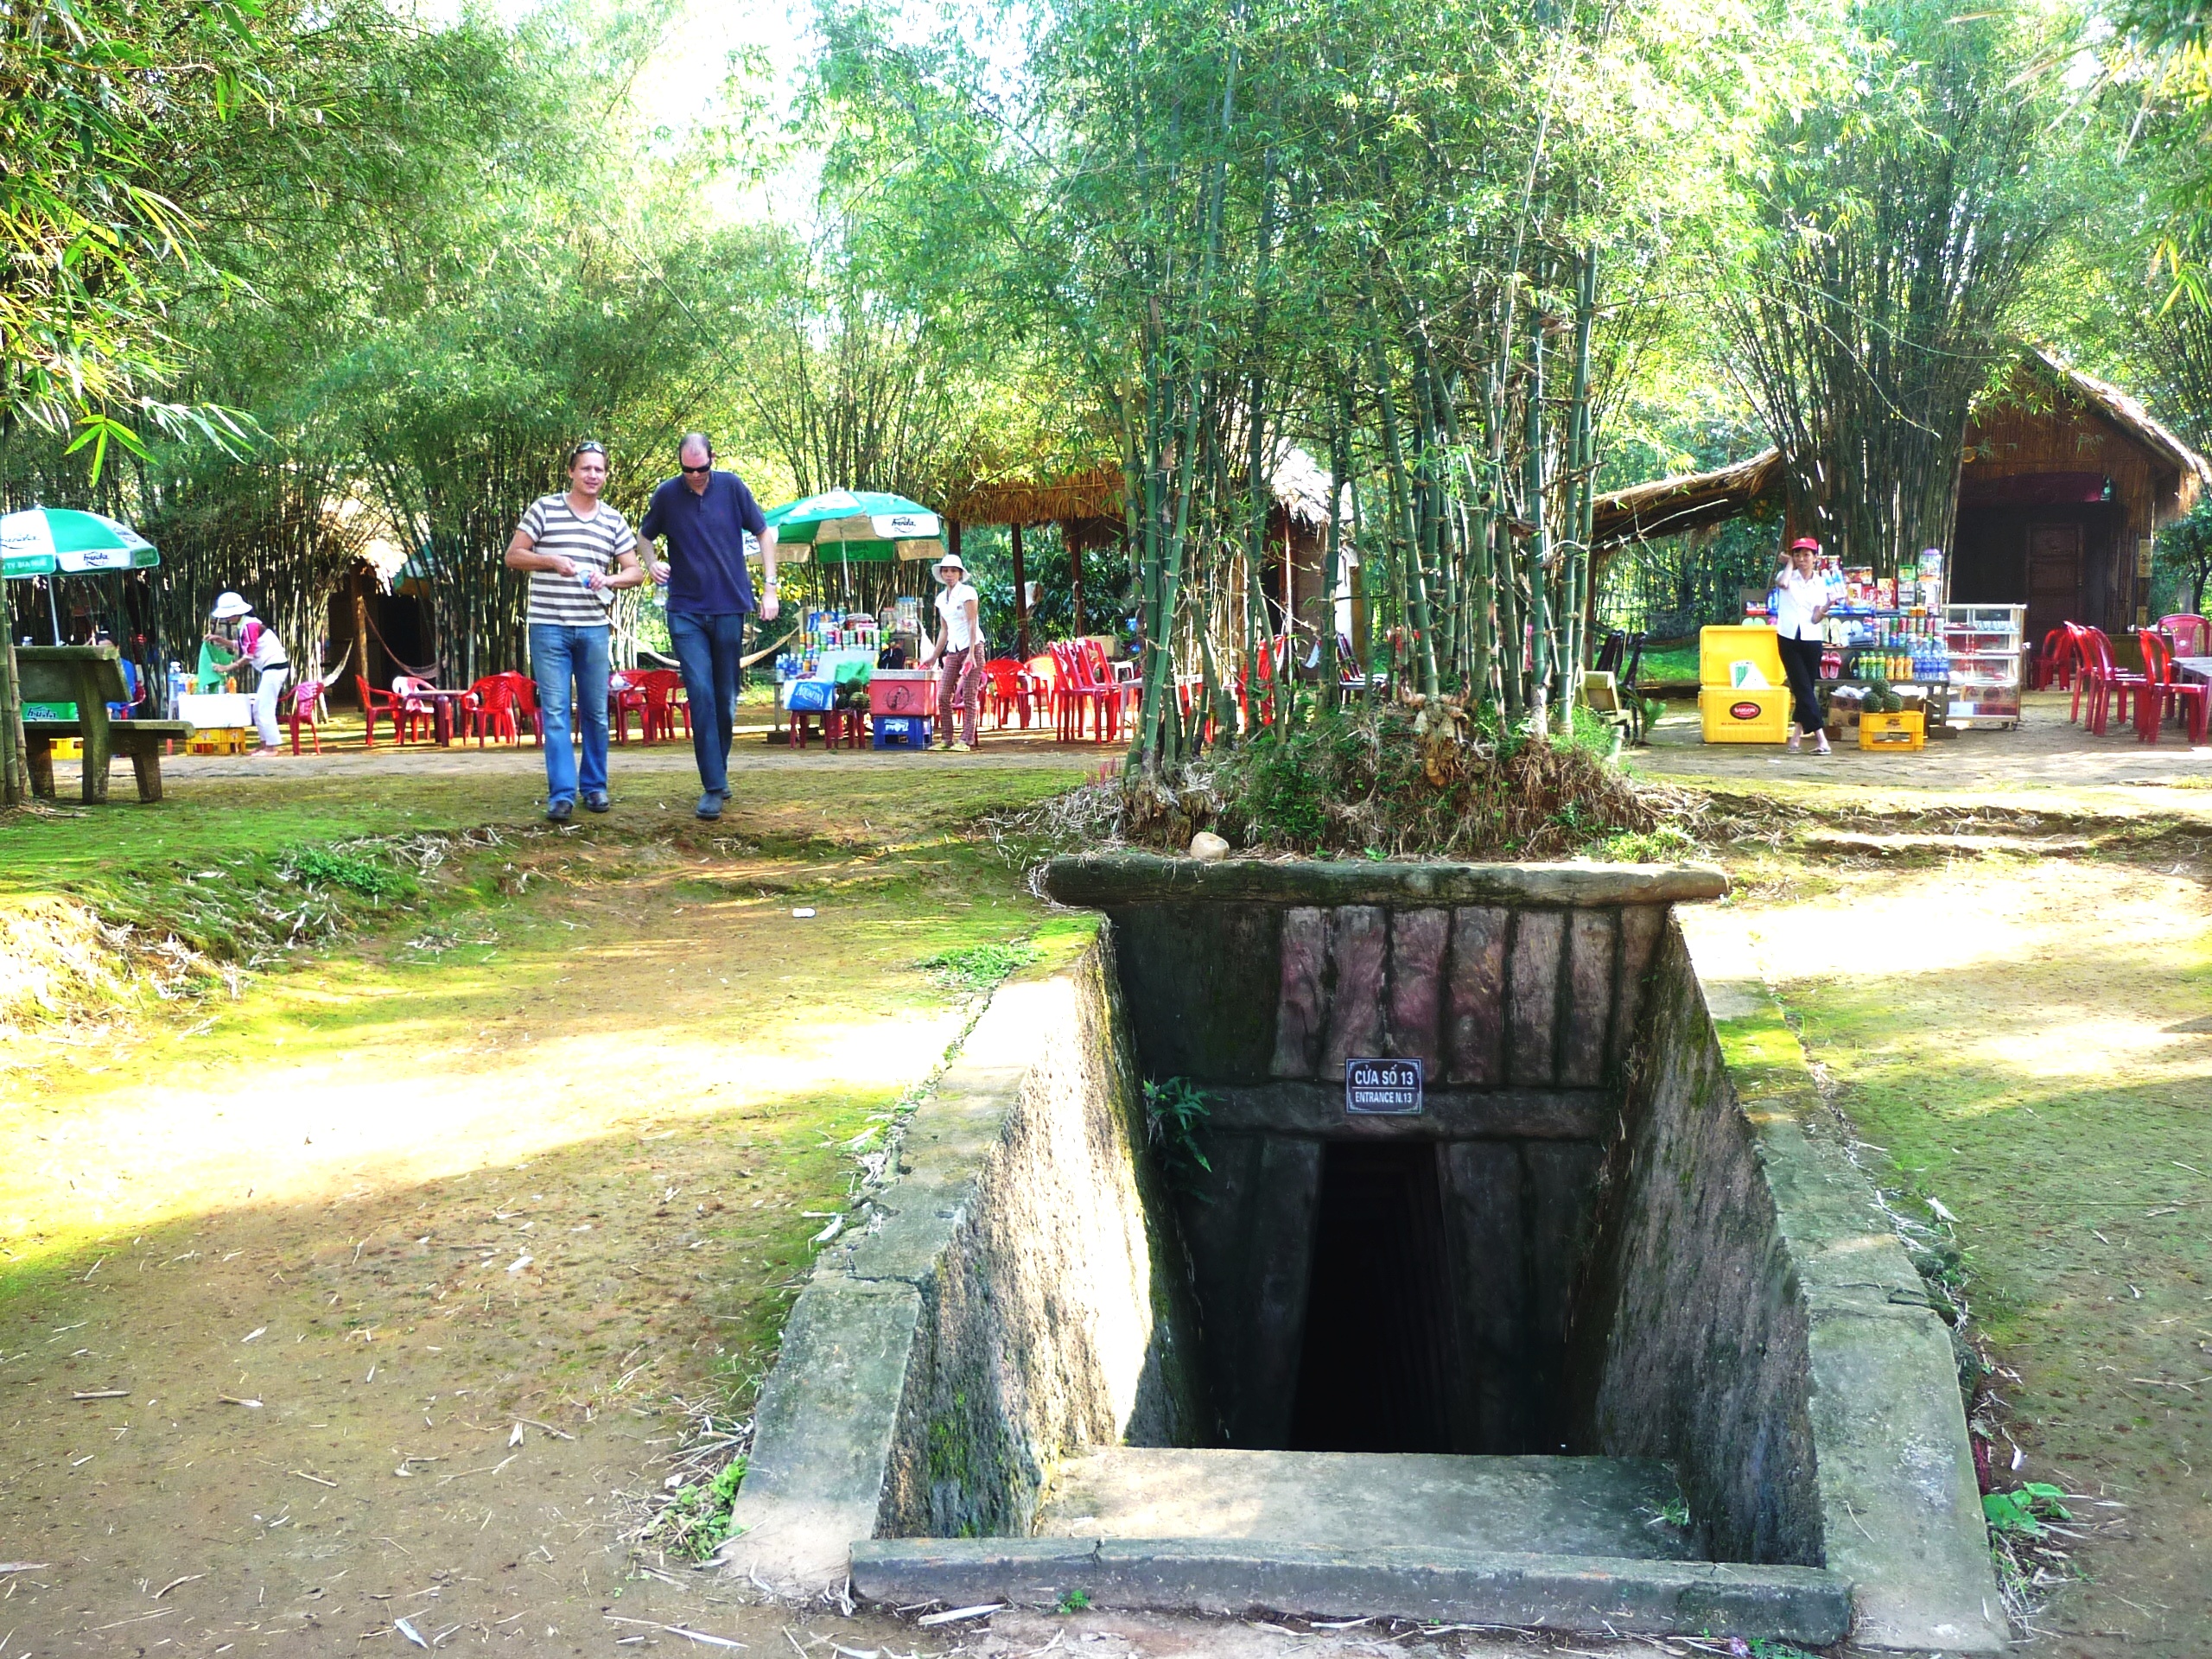
user: text: Trong hình có bao nhiêu người đàn ông đang đi bộ?
assistant: text: Hai

user: text: Dòng chữ trên biển báo cửa hầm ghi gì?
assistant: text: CỬA SỐ 13 / ENTRANCE N.13

user: text: Có bao nhiêu chiếc dù màu xanh lá cây và chúng được dùng để làm gì trong cảnh này?
assistant: text: Hai chiếc; chúng được dùng để che nắng cho các quầy bán hàng giải khát.